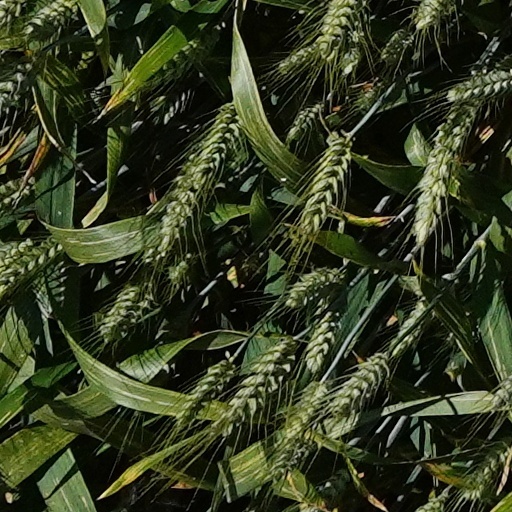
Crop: wheat